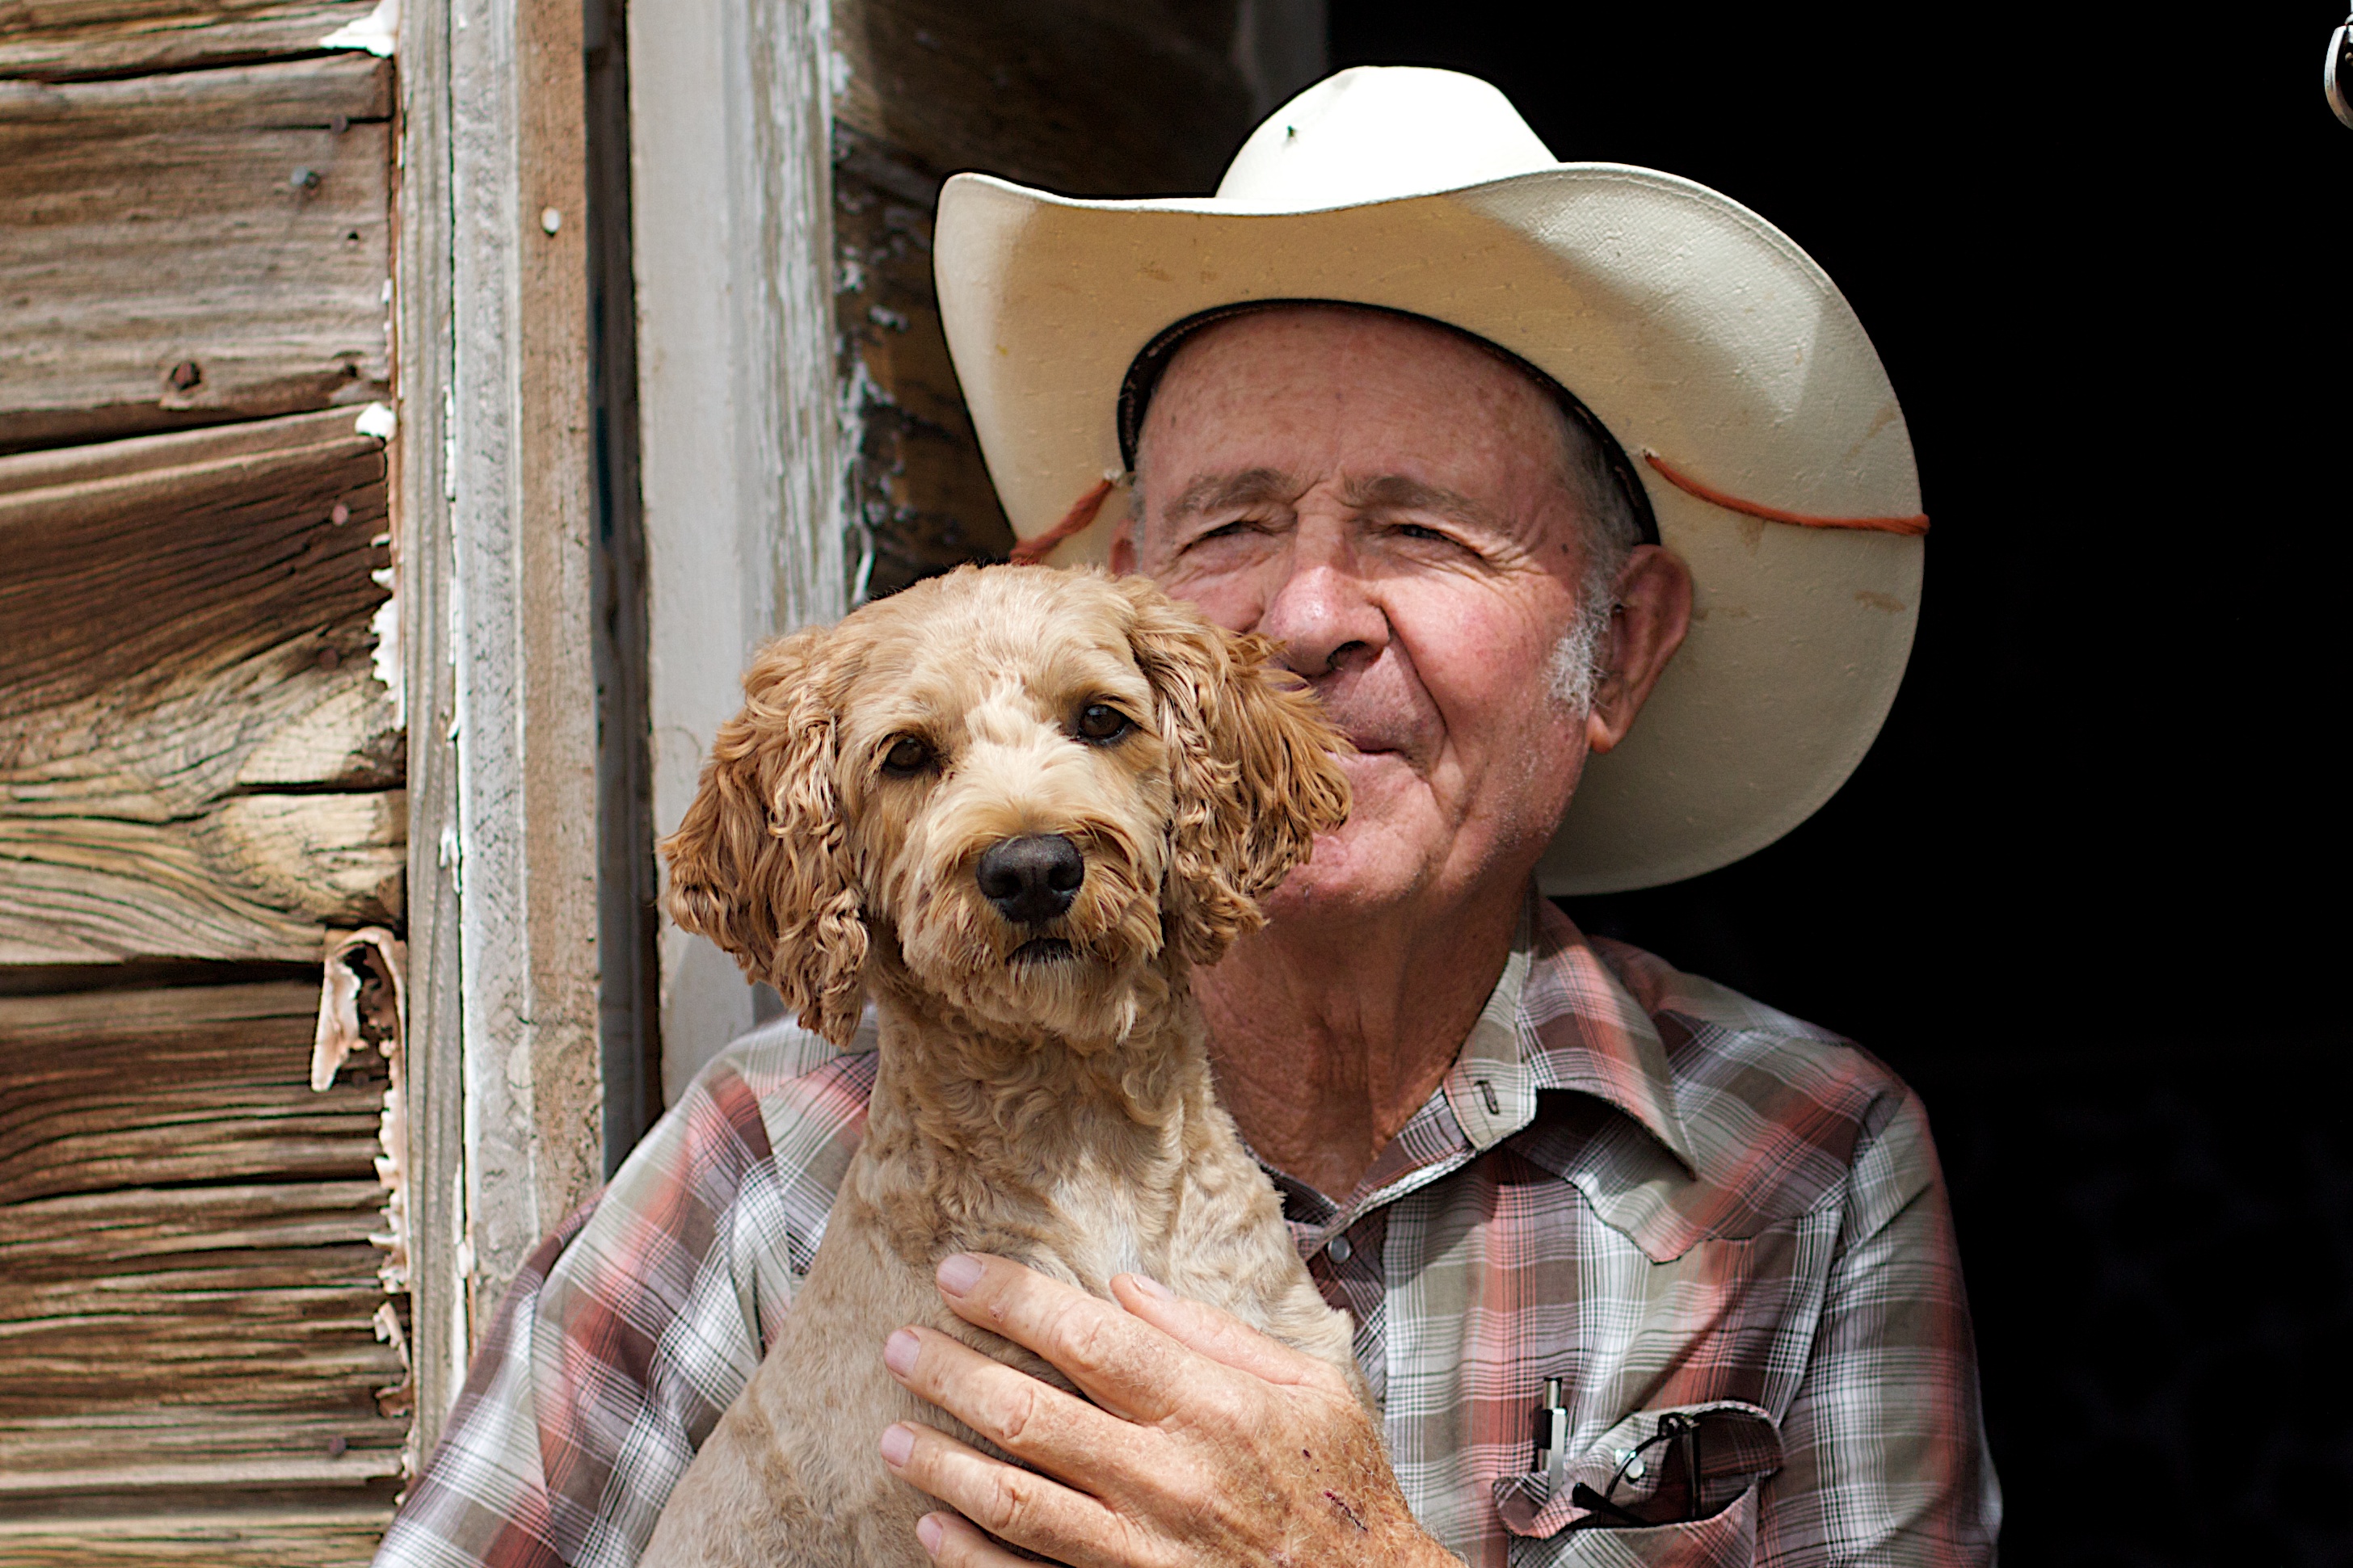
puppy, dog, mammal, 2010365, rockartranch, dog like mammal, dog crossbreeds